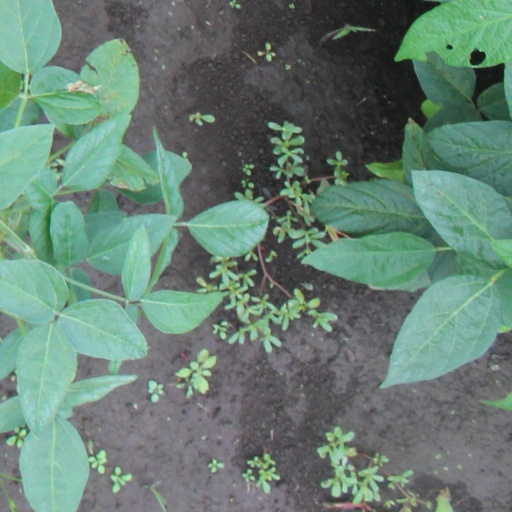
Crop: soybean